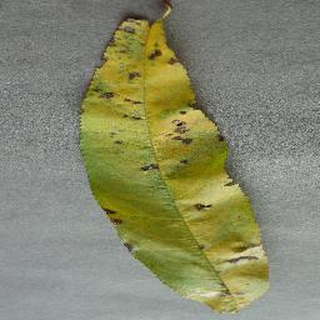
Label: peach_bacterial_spot